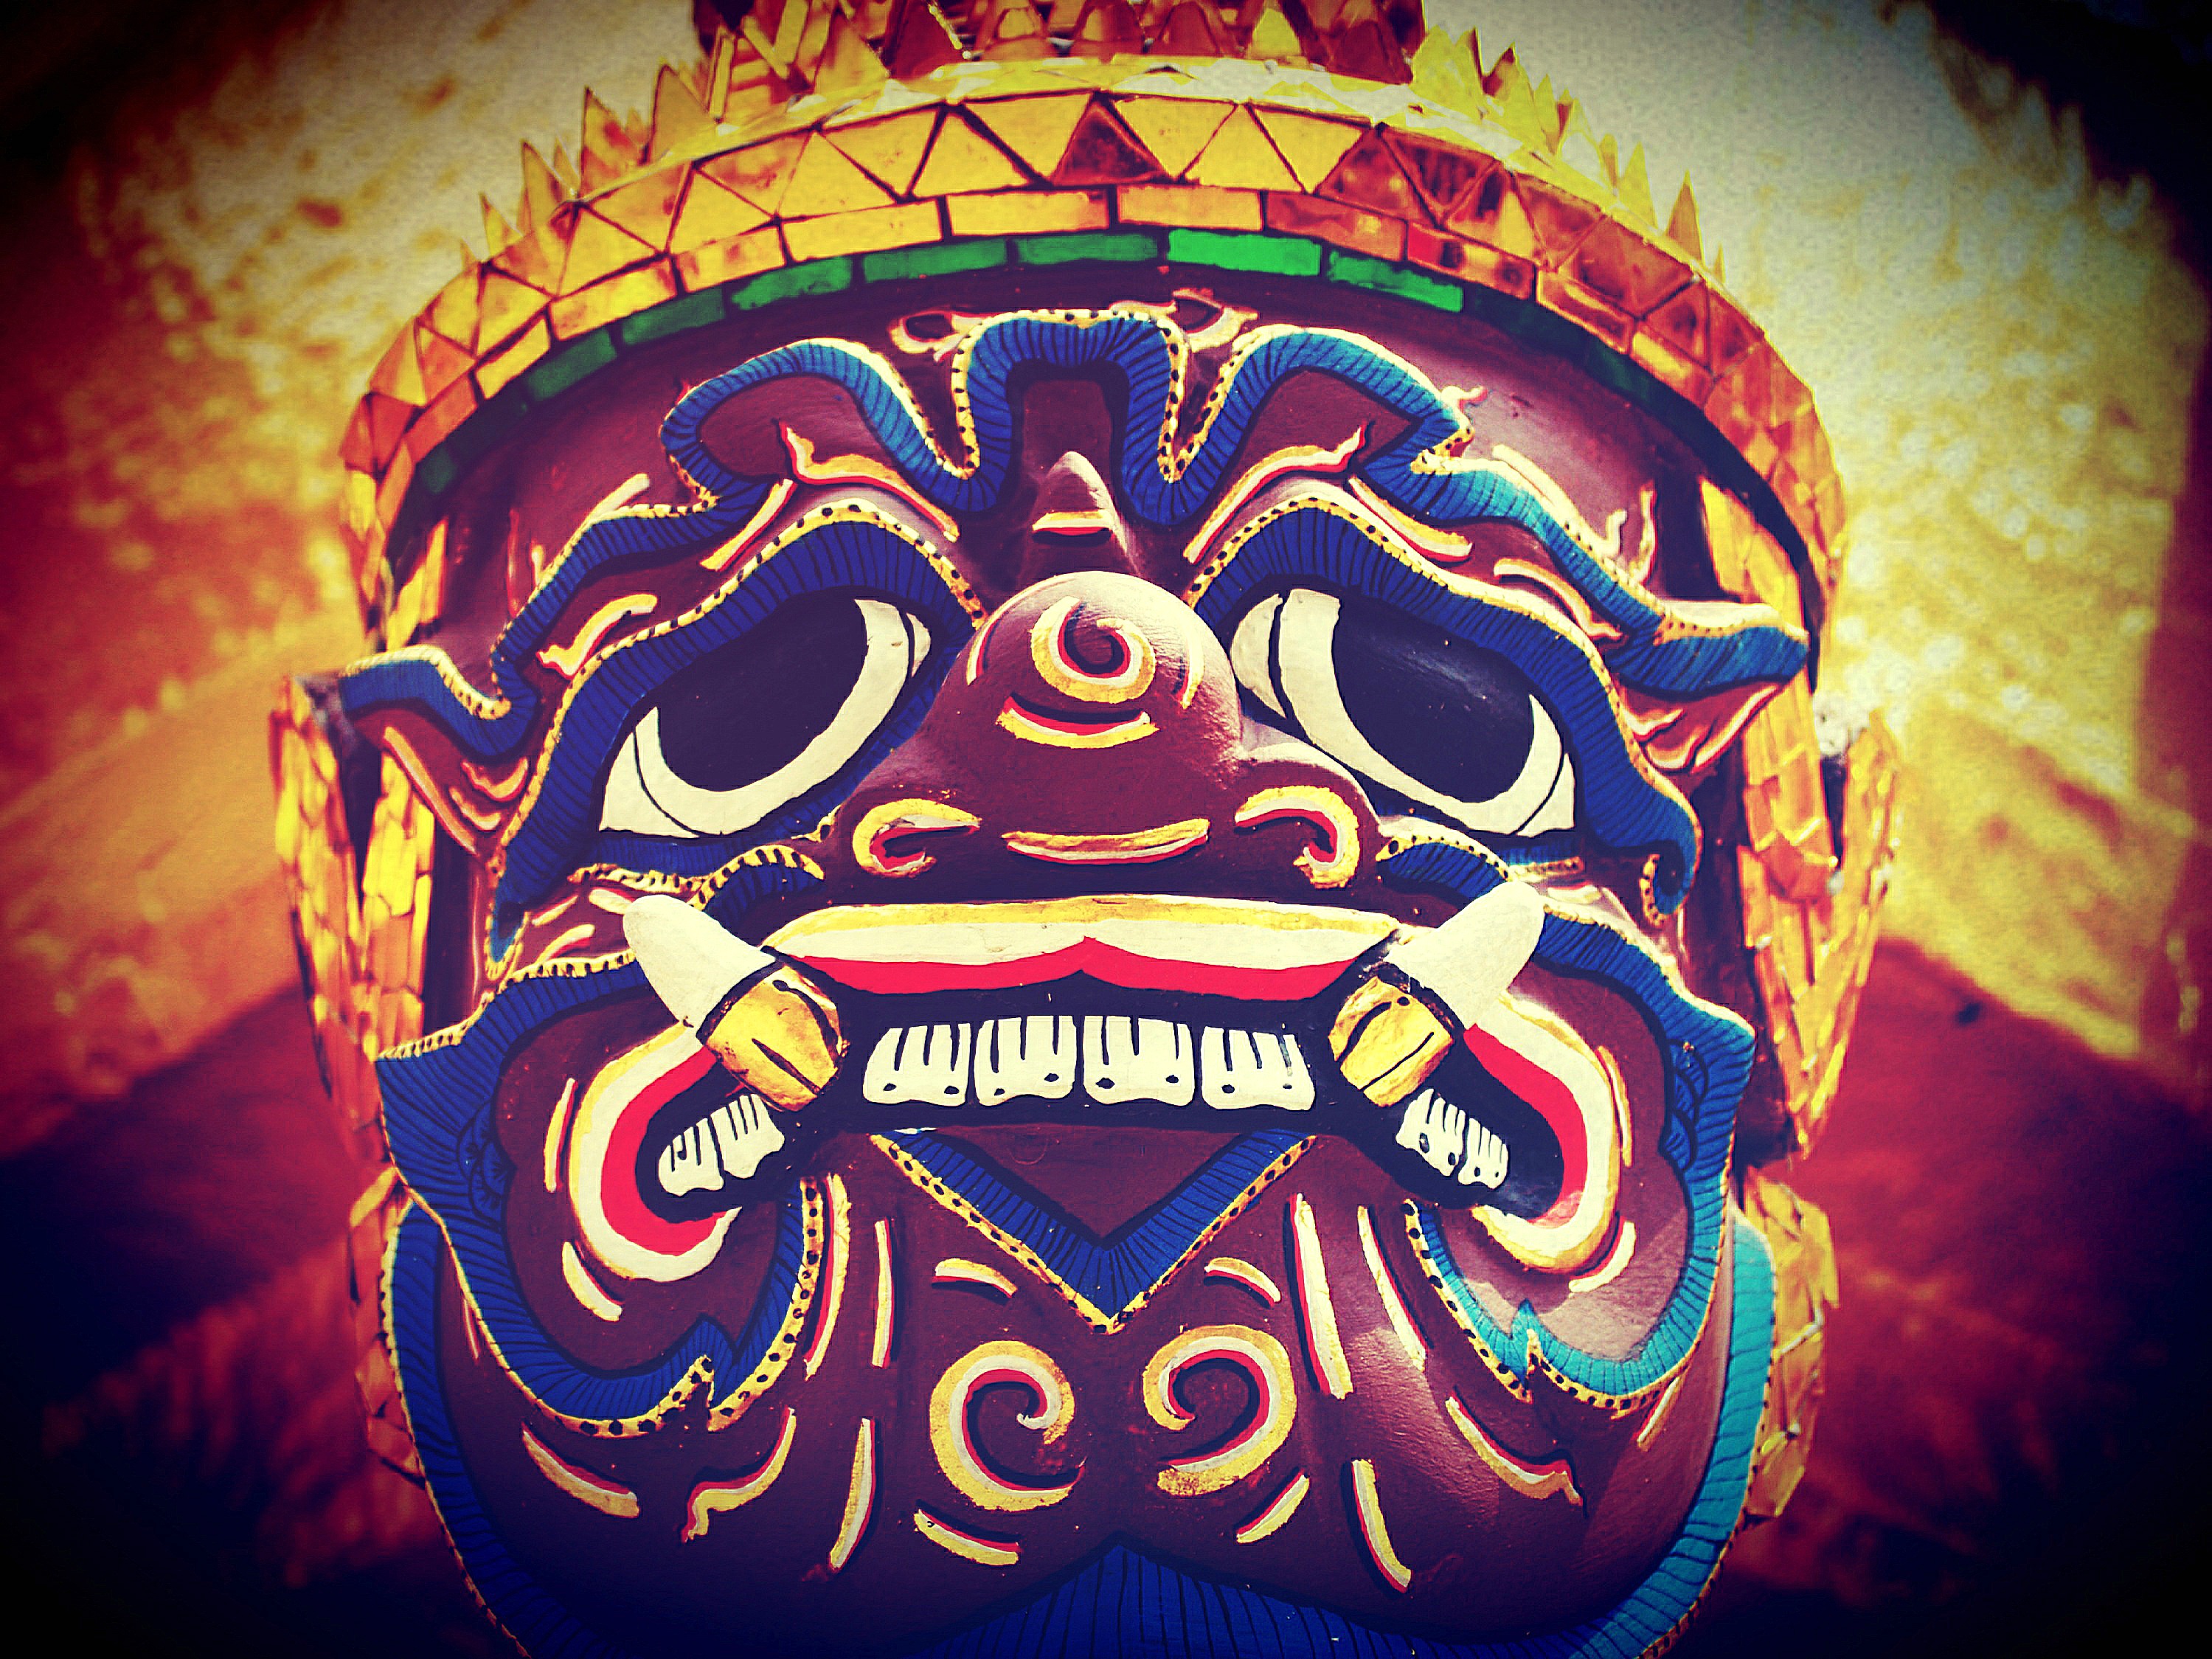
sky, palace, asian, statue, golden, buddhist, buddhism, religion, asia, blue, colorful, thailand, siam, sculpture, religious, art, scary, grand, king, background, gold, illustration, temple, decorative, giant, royal, eastern, bangkok, ornamental, exotic, demon, devil, yak, oriental, thai, far, stupa, ornaments, wat, kaew, phra, siamese, east, nirvana, demonic, mythical, terrible, guardians, keo